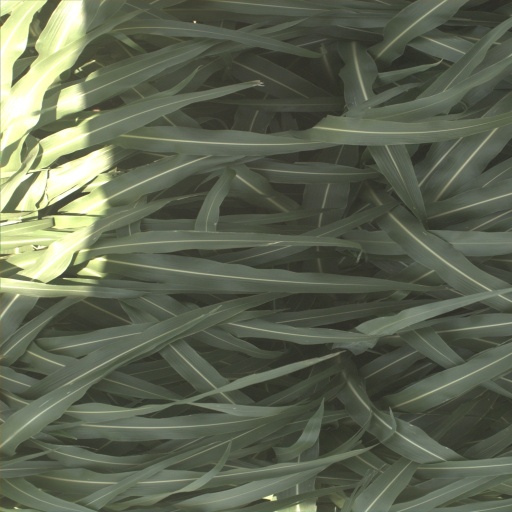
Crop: sorghum